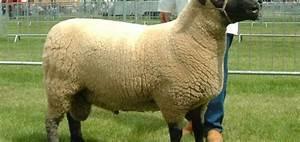
sheep